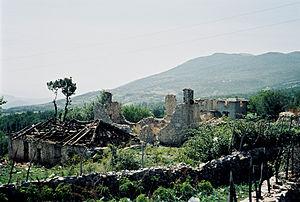
Les incidents de frontière albano-yougoslaves désignent deux affrontements en avril et juin 1999, opposant les forces armées albanaises et l'Armée de libération du Kosovo aux forces yougoslaves durant la guerre du Kosovo près de Krumë, Kukës et Tropojë dans le nord de l'Albanie. Ces villages servaient alors d'hébergement pour les réfugiés albanais fuyant le Kosovo durant la guerre.